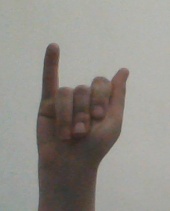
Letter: meem